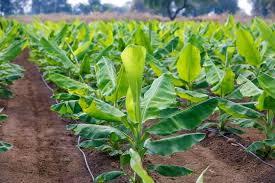
Sehemu ya wazi ya shamba lina ndizi zilizopandwa kwenye foleni zikiwa na matawi za rangi ya mchanganyiko, ikiwemo manjano na kijani. Eneo hilo linaashiria shamba kubwa la ndizi.